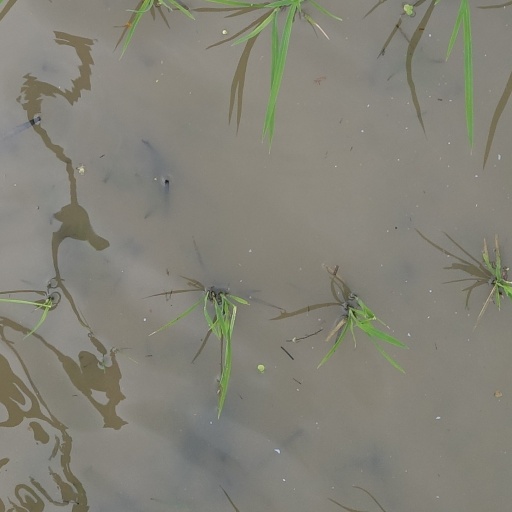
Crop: rice